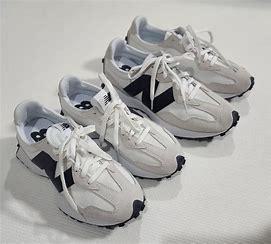
Brand: New
Model: Balance New Balance 327 Marathon